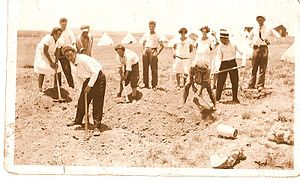
Tredje aliyah
Pionerer fra Tredje aliyah, 1921
"Tredje aliyah refererer til den tredje bølge af jødiske immigranter som kom til Israel fra Europa som kom inspireret af zionistiske motiver mellem årene 1919 og 1923. Et symbol på starten af tredje immigrationsbølge er båden ""Roselan""s ankomst til havnen i Jaffa den 19. december 1919. Der var 650 nye immigranter og andre indbyggere som vendte tilbage til Israel om bord i båden. I løbet af denne periode ankom omkring 35 000 nye immigranter til Israel, for det meste fra østeuropæiske lande – af disse kom cirka 45 % fra Rusland, 31 % fra Polen, 5 % fra Rumænien og kun tre procent fra Litauen.